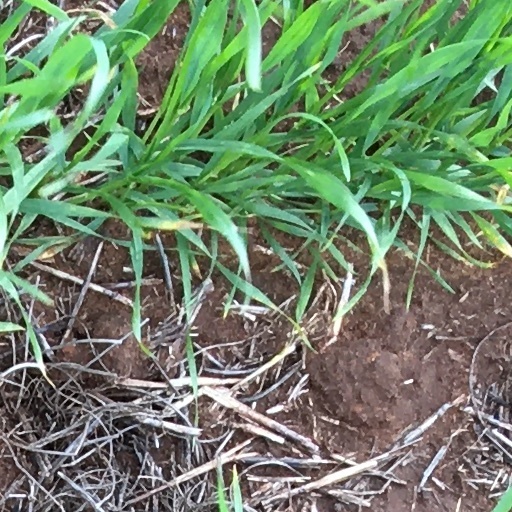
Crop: wheat